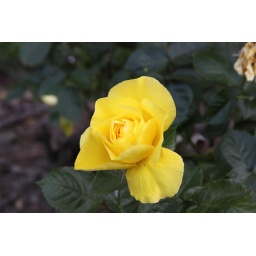
Stunning rose in the beds around the war memorial.